Trams in Australia

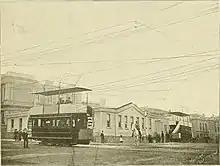
Electric trams in Hobart (c.1895)

An 1864-built pier off Victor Harbor was modified in 1875 to extend to Granite Island and its wharf, which could accommodate deep draught sailing vessels. The link became known as "The Causeway", along which a railway line was built to convey goods wagons 1 mile 75 chains (1.9 mi, 3.1 km) to the mainland. Horses were the motive power, as they were on about 35 mi (56 km) of lines from Victor Harbor to Strathalbyn at the time. Steam locomotives took over these lines in 1885 but horses continued to operate to Granite Island. In 1894, as increasing numbers of visitors and holiday makers were attracted to the Causeway, the South Australian Railways initiated a passenger service. A double-deck horse tram from Kadina (and previously Moonta) was allocated and later several others joined it.